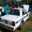
Label: automobile